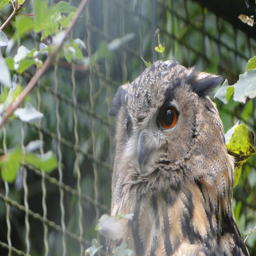
An own standing next to a wire fence with lots of plants.
there is a owl that is sitting in trees and bushes
An owl sits in front of a chain link fence.
A close shot of an owl with red eyes.
An owl among a few leaves, next to a wire fence.